Texas state highway system

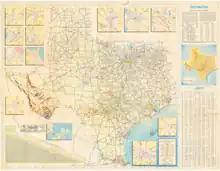
The state road system in 1956, the last year before construction on the Interstate Highway System began

In 1951, a section of the Gulf Freeway (now I-45) opened, becoming Texas' first urban freeway. In 1957, the state began receiving federal funding for the construction of the Interstate Highway System. The first section of Interstate Highway from county line to county line to open in the state was a section of I-35 in Bexar County. By 1967, the highway system controlled of highway.